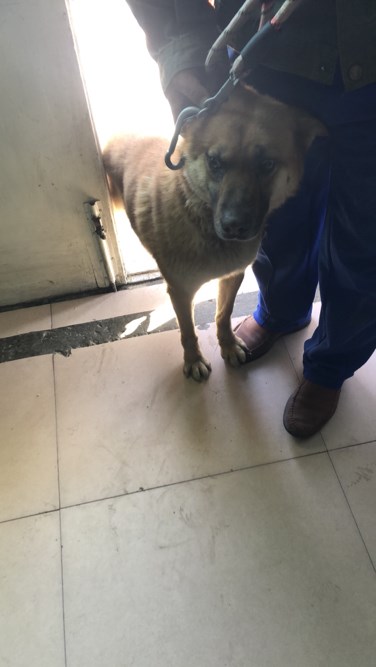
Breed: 3336-n000121-chinese_rural_dog